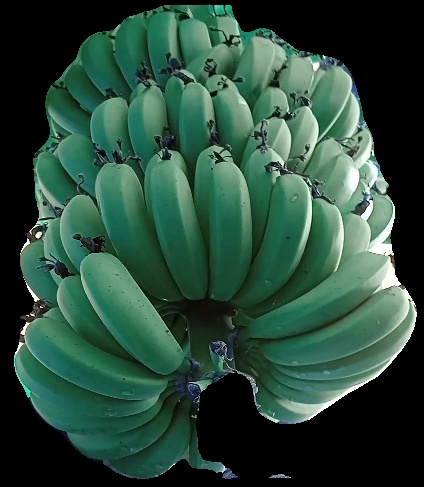
Variety: pachbale
Grade: grade1